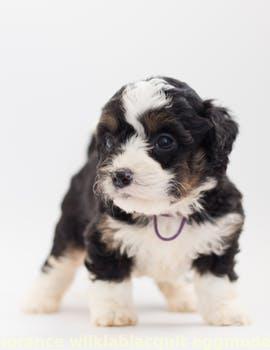
Label: Watermark